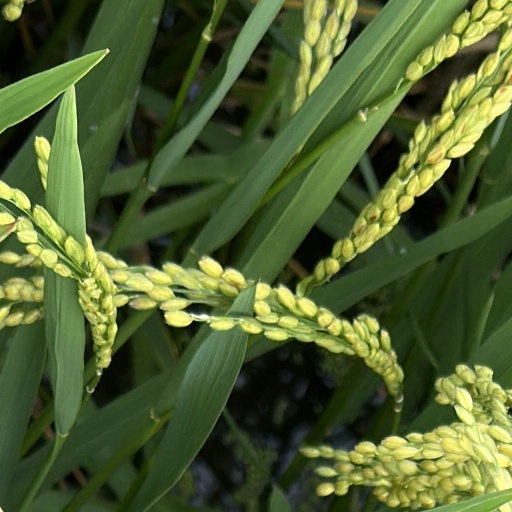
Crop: rice